Valentine's Day

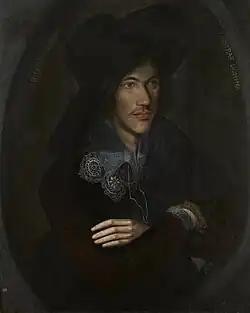
Noted poet John Donne, 1595.

John Donne used the legend of the marriage of the birds as the starting point for his epithalamion celebrating the marriage of Elizabeth, daughter of James I of England, and Frederick V, Elector Palatine, on Valentine's Day: